Algernon Yau

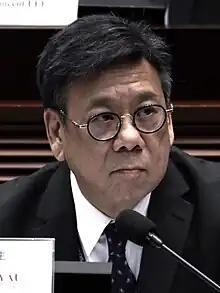
Yau in 2023

Algernon Yau Ying-wah (born 1959) is the current Secretary for Commerce and Economic Development in Hong Kong, appointed on 1 July 2022 as part of John Lee's administration.